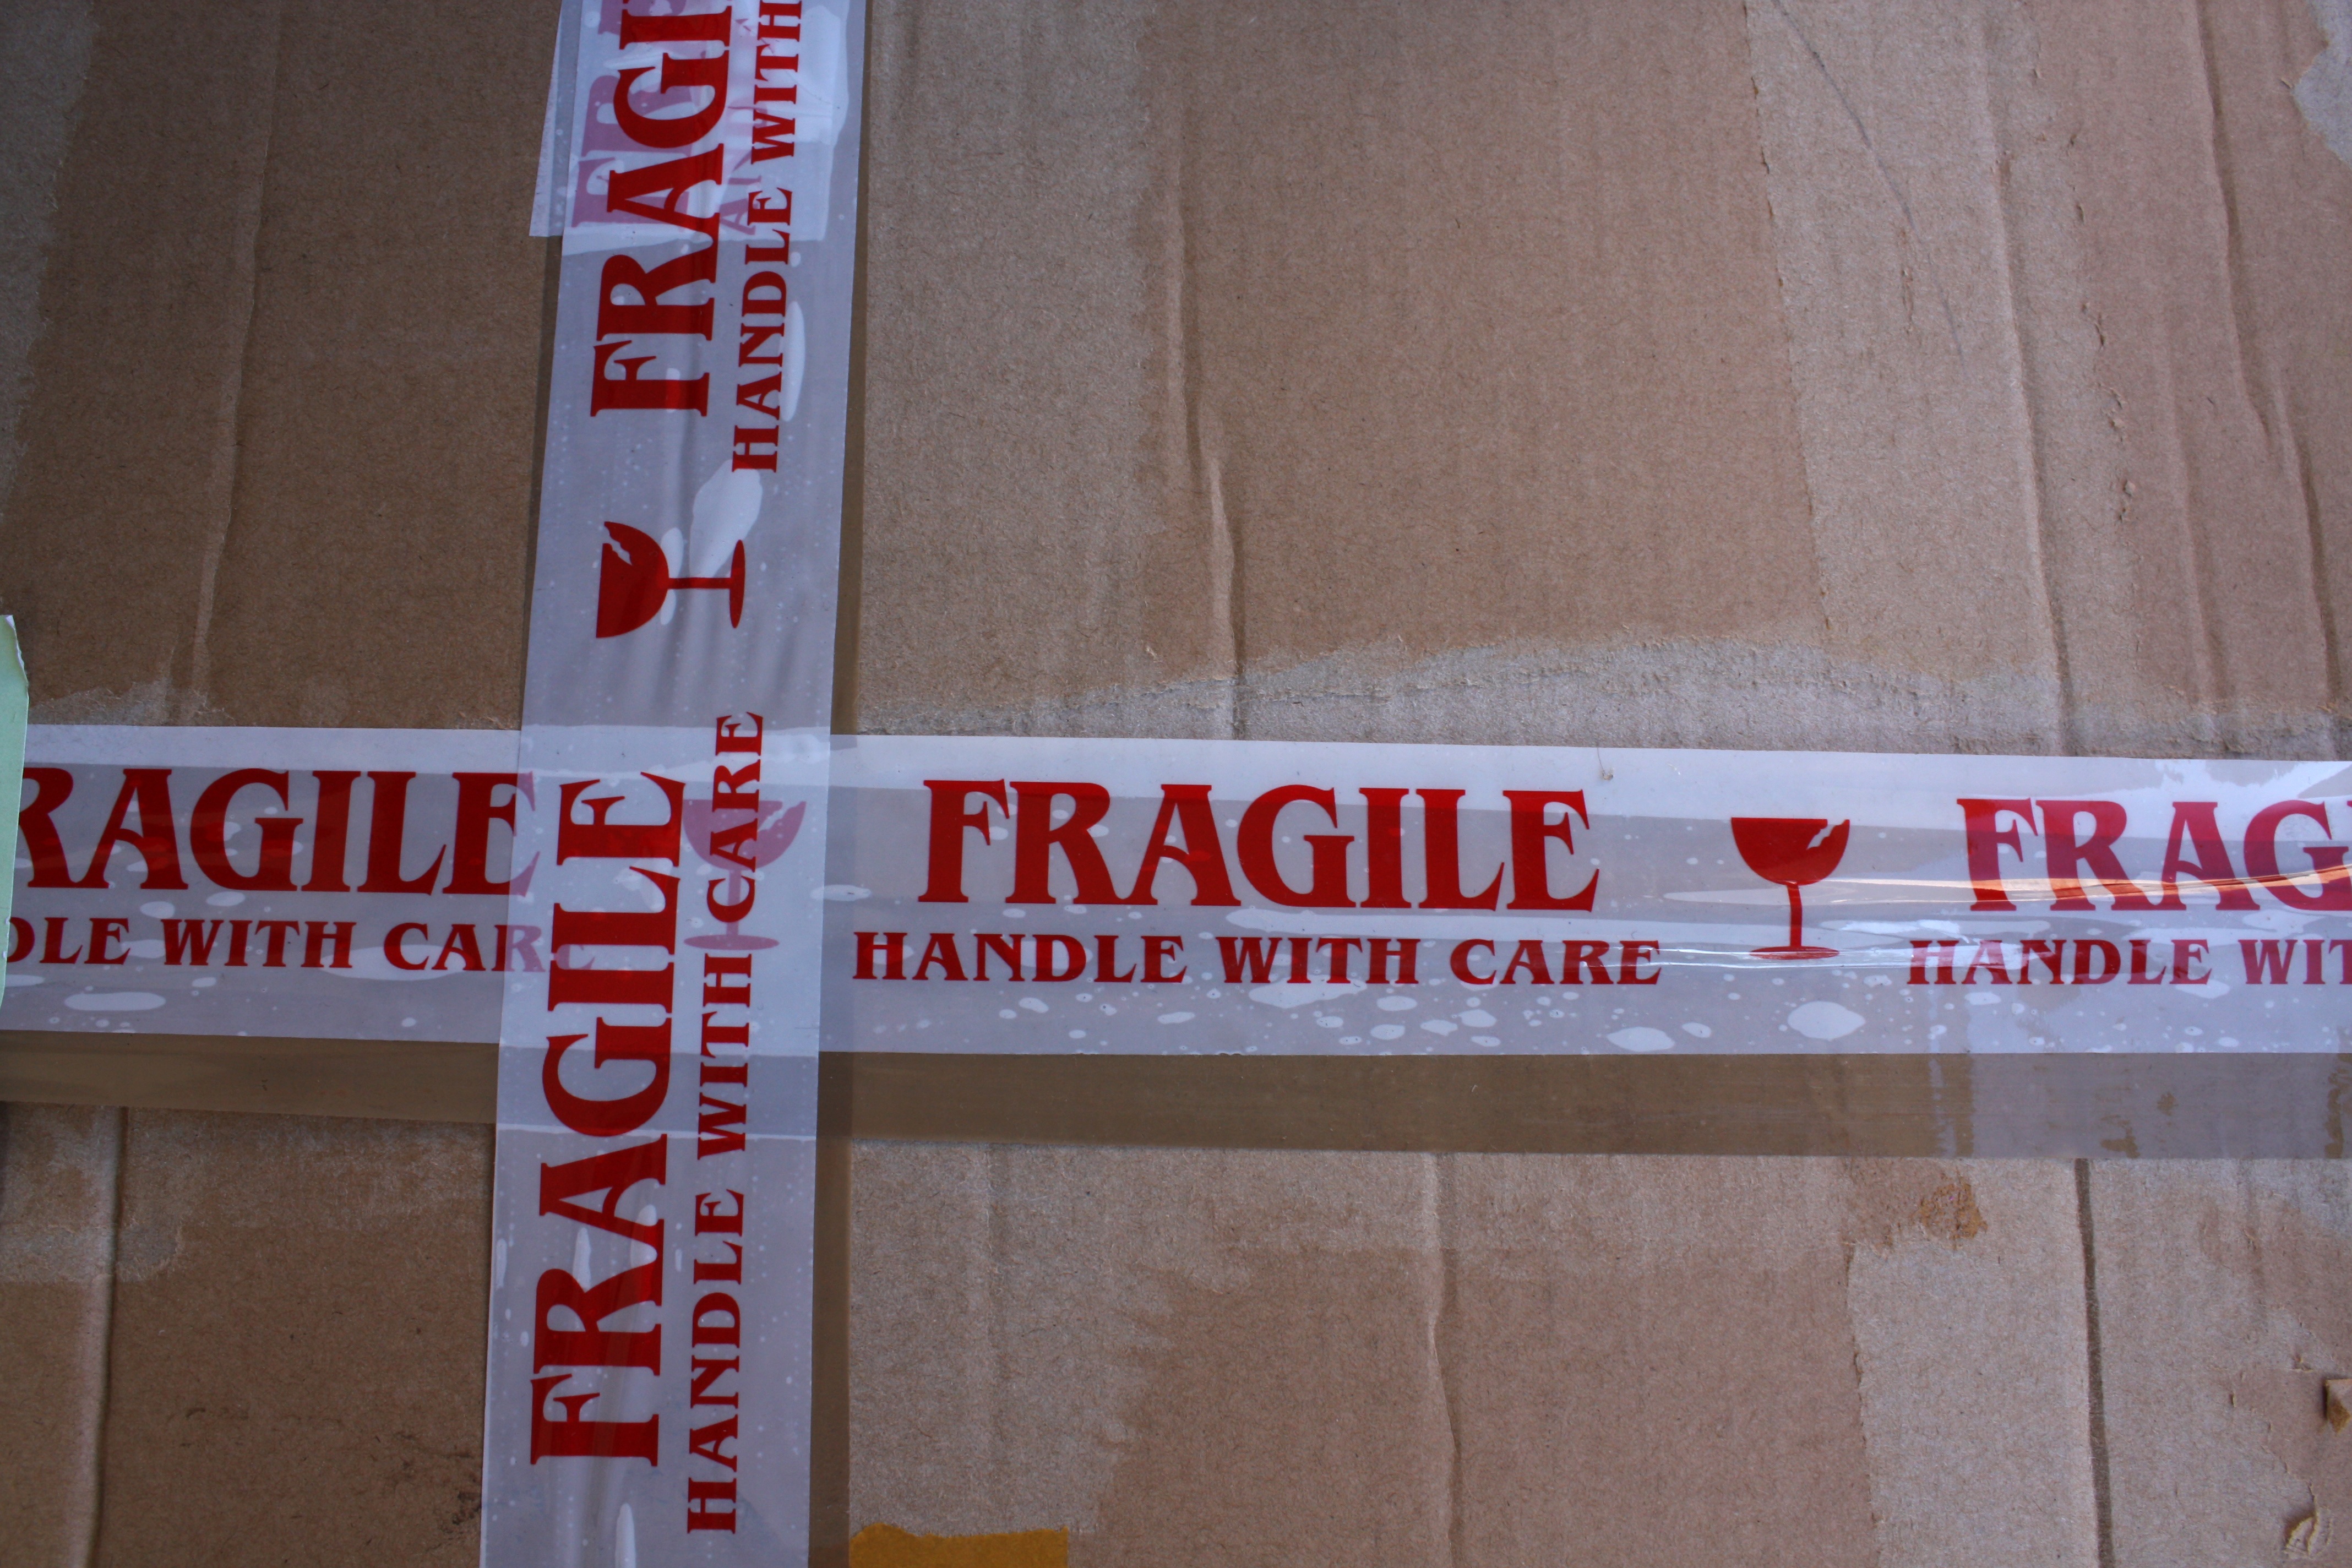
wood, wall, advertising, sign, banner, street sign, signage, package, packaging, carton, shape, fragile, flooring, fragile cardboard, automotive exterior